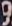
Number: 9